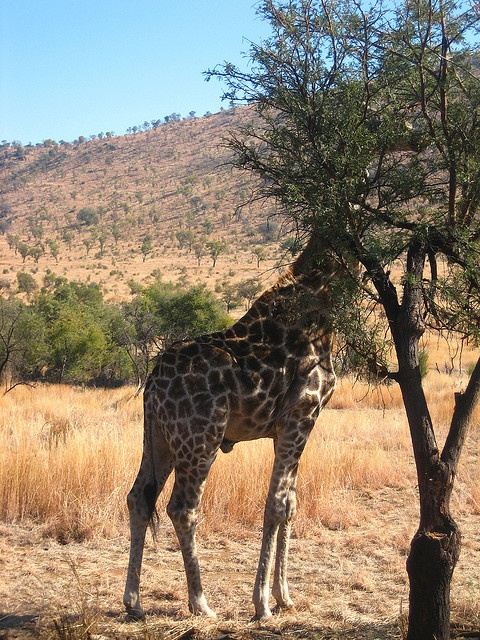
A giraffe hides its head behind a tree.
The giraffe is standing near a tree, eating leaves from its branches.
A giraffe has it's head up to a tree.
A giraffe with its head in a tree.
A giraffe with its head hidden behind a tree.